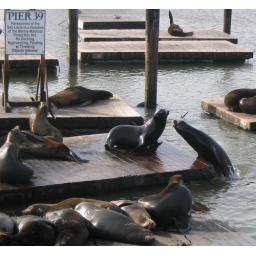
The one in the water kept trying to get on the wooden structure. When he was finally successful, the crowd cheered.